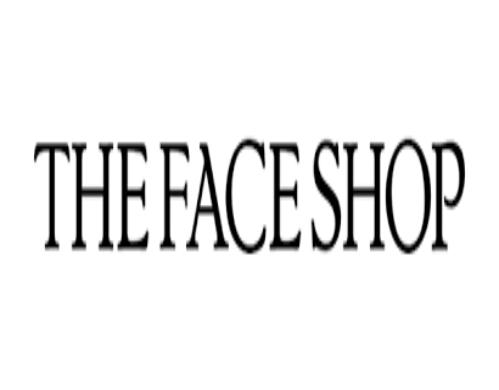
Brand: faceshop
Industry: Necessities